2010 Damascus International Film Festival

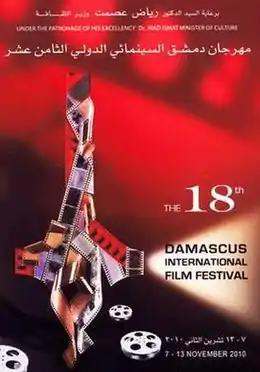
Festival Poster

The 2010 Damascus International Film Festival is the 18th incarnation of the international film festival held in Damascus, Syria which ran from November 7 to 13, 2010. Prizes were awarded in three categories and a 222 films were shown in 18 categories during the course of the festival.